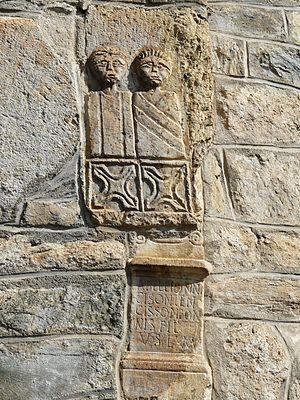
Cippe funéraire en remploi àl'église de Saint-Aventin (Haute-Garonne, France).